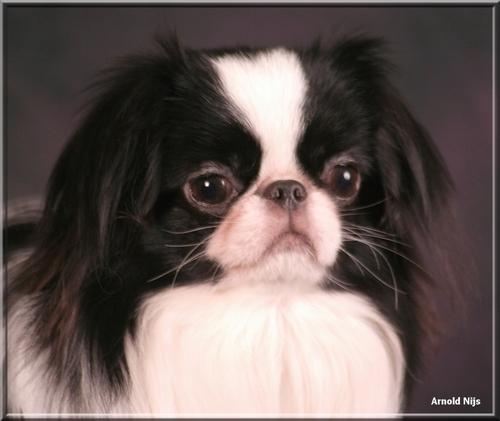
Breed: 249-n000106-Japanese_spaniel